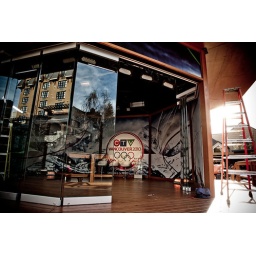
Local television station CTV was still building the pavilion in Whistler